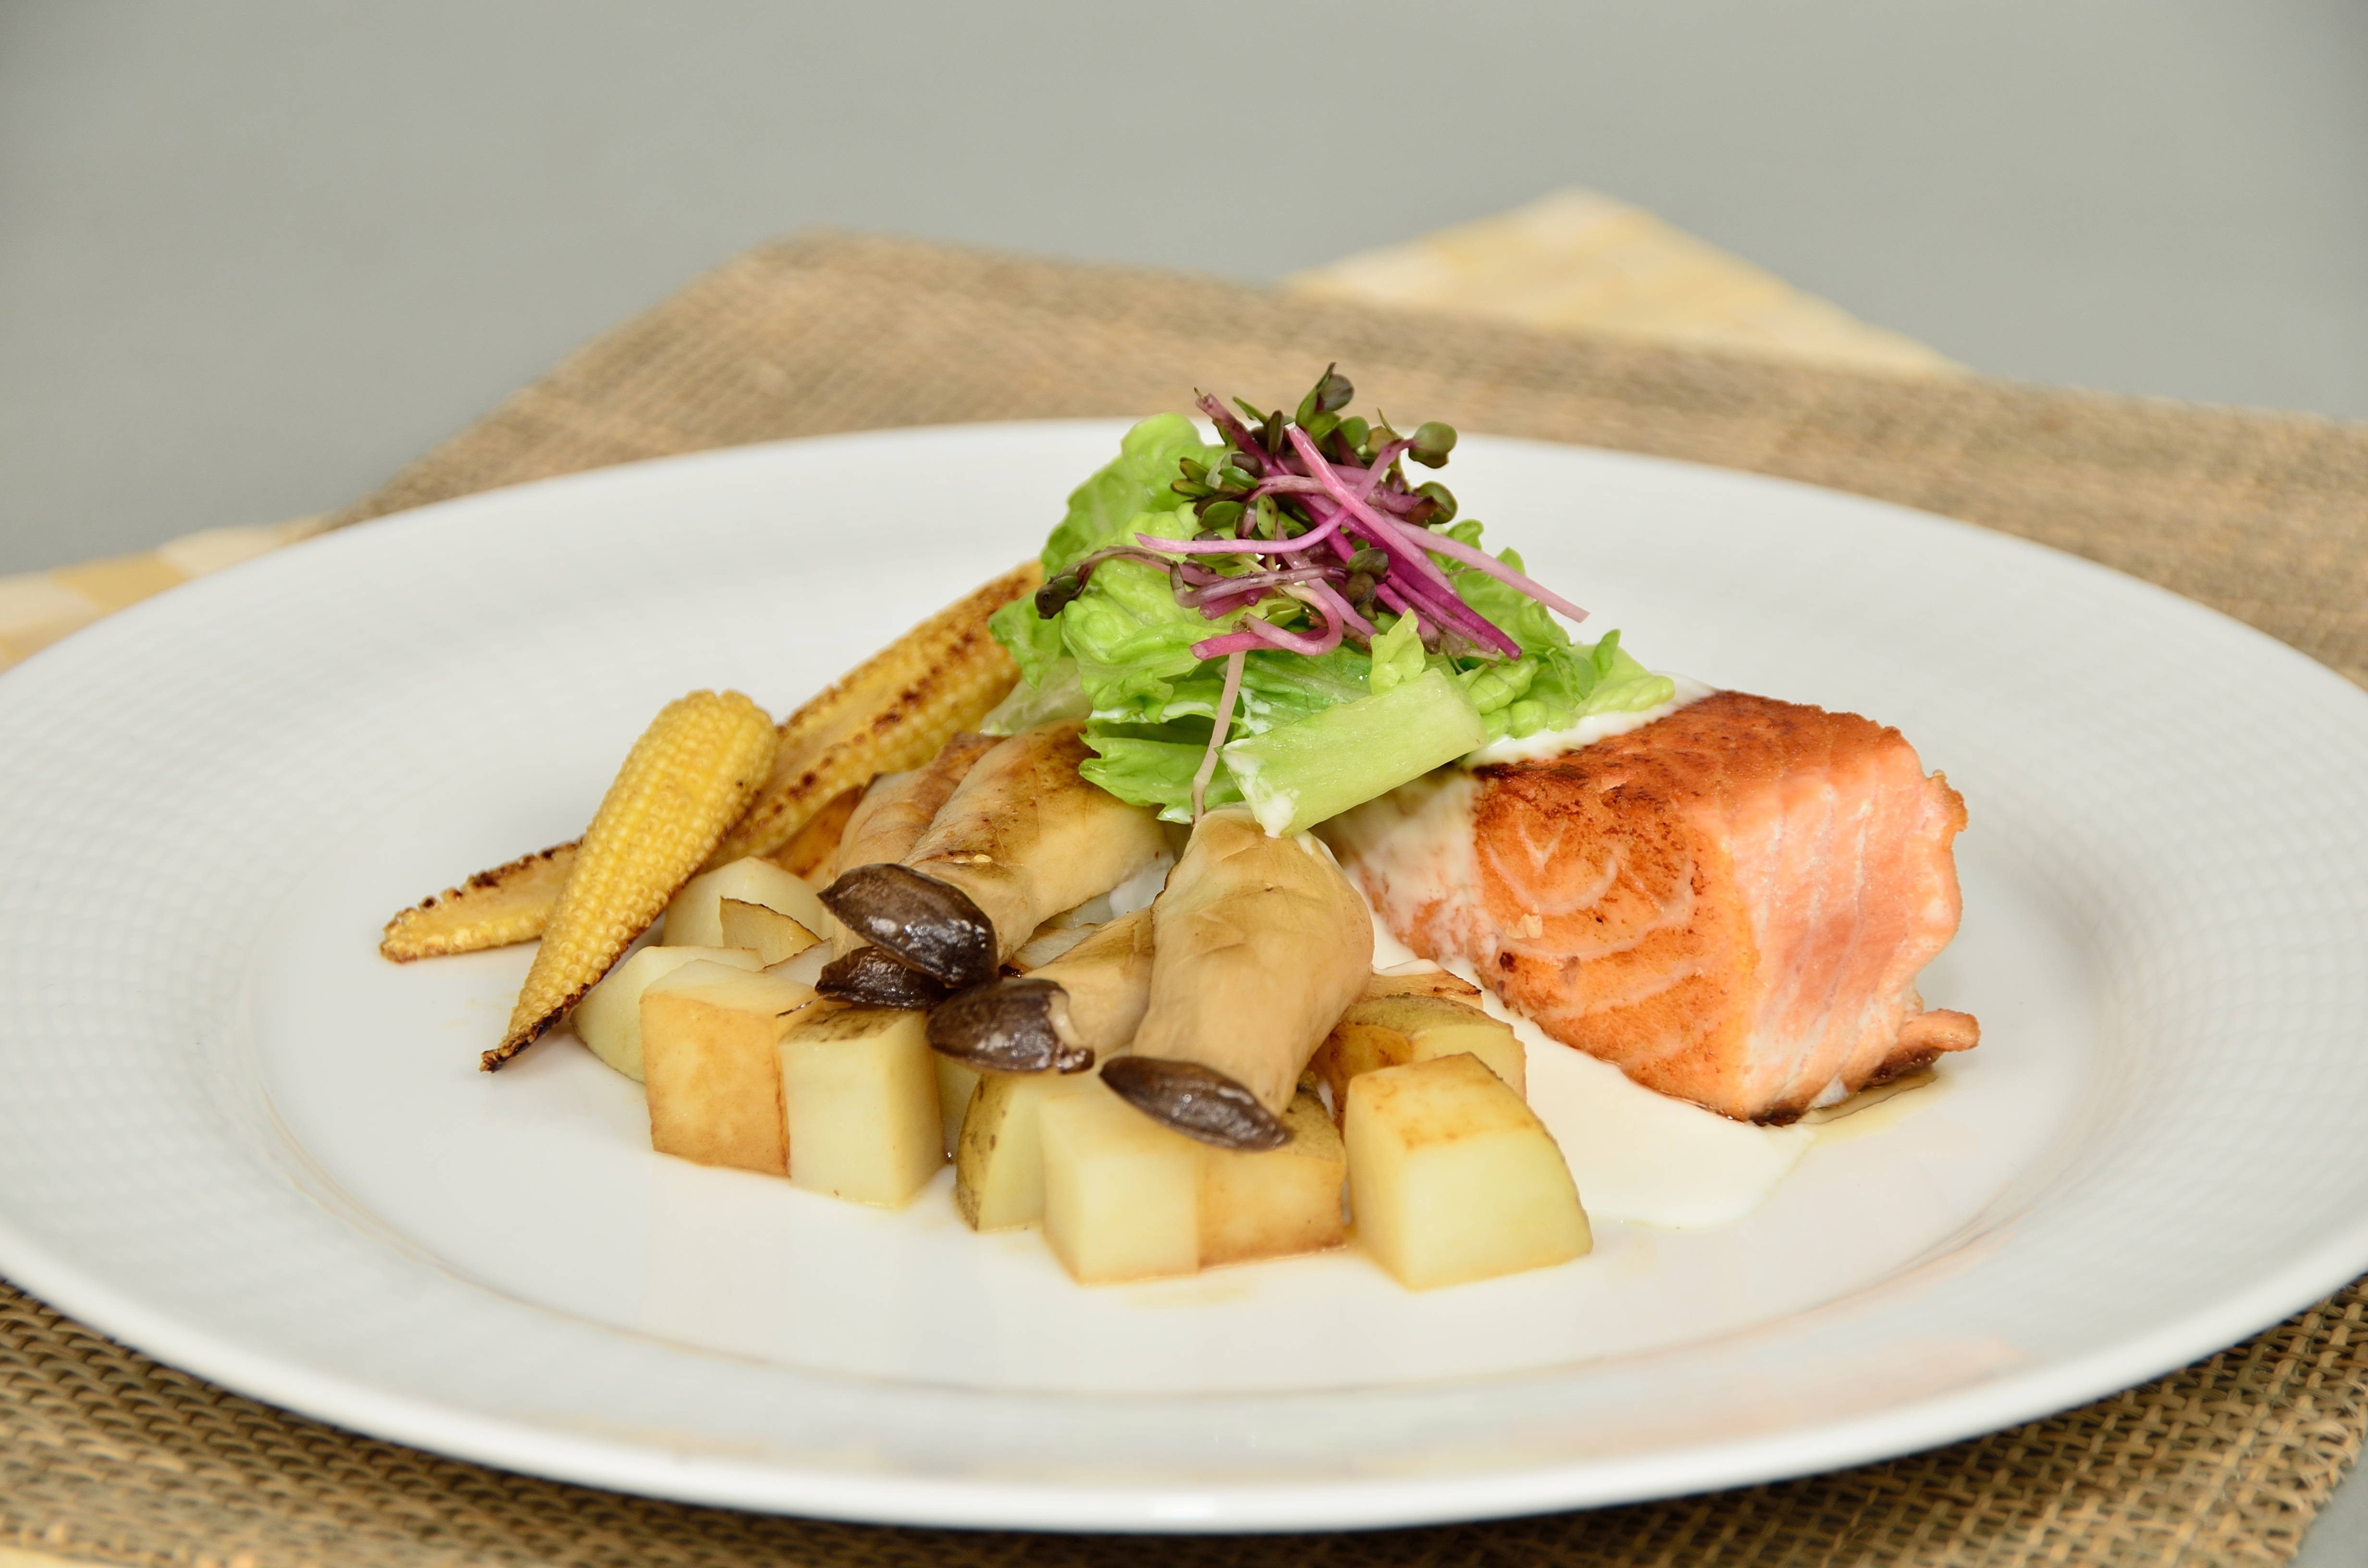
dish, meal, food, produce, vegetable, breakfast, meat, cuisine, salmon, cuisine of china, vegetables salmon